Wetlands and islands in Germanic paganism

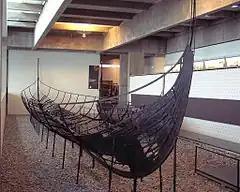
Skuldelev 2, one of a series of ships sunk to block access to the Roskilde fjord

In the case of England, the settlement of North-Germanic peoples coincides with an increase in wetland depositions in the region. Objects pertaining to both Anglo-Saxon and Scandinavian art styles have been found, principally in the Thames, Lea and Witham. Notable finds include the Seax of Beagnoth, the Nene River Ring. In both England and Scandinavia, deposits often cluster around crossing points of rivers such as bridges and fords. Among the sites with the most discovered weapons is the Danish lake Tissø, by which a settlement has been further found that could only be reached in the Viking Age using a 50 m long wooden bridge. At this site are also two deviant burials dated to the 11th-century CE. Depositions have yet to be found, however, at the English lake of analogous name "Tyesmere". Due to the close resemblance between depositions at specific landscape features in England and elsewhere, it has been argued that the relatively low number of finds in England result from an under-representation in the archaeological record, be it through lack of discovery or reporting, rather than a lower prevalence of depositional practices. As with those imposed previously, laws issued in England by Cnut the Great between 1020 and 1023 CE forbade the worship of rivers and wells or springs, consistent with the archaeological record of depositions at those wetland sites. It has been suggested that this may be referring to practices in England either by Scandinavians alone, or that the migrations of heathen Scandinavians led to a resurgence of Anglo-Saxon pagan practices.